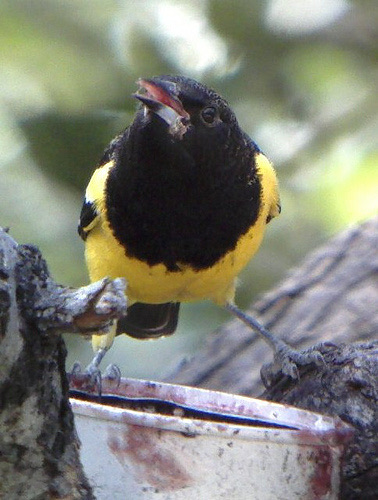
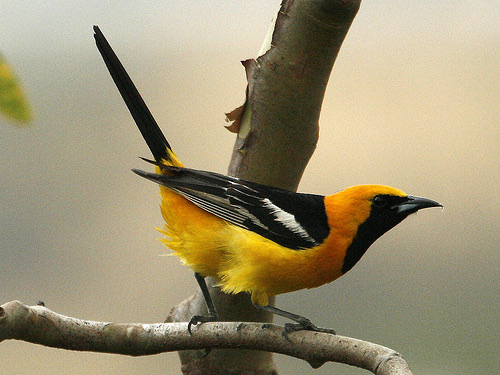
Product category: misc
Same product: yes